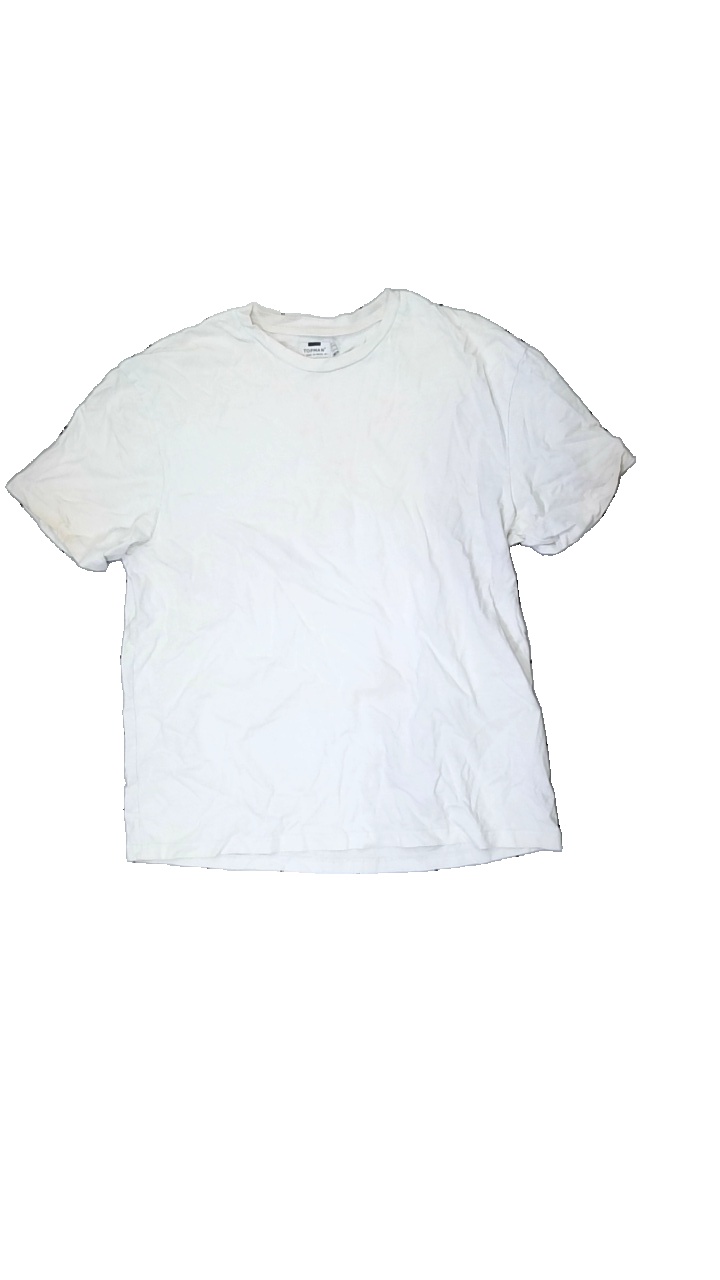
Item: T-shirt (Men)
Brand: Top Man
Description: white t-shirt
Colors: White
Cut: C-collar, Loose
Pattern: none
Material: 100% Cotton
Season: All
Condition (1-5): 1
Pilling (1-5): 5
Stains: Major
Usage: Recycle
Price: <50